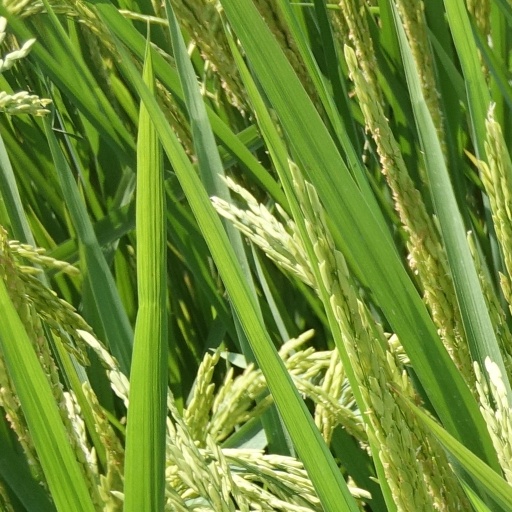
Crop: rice